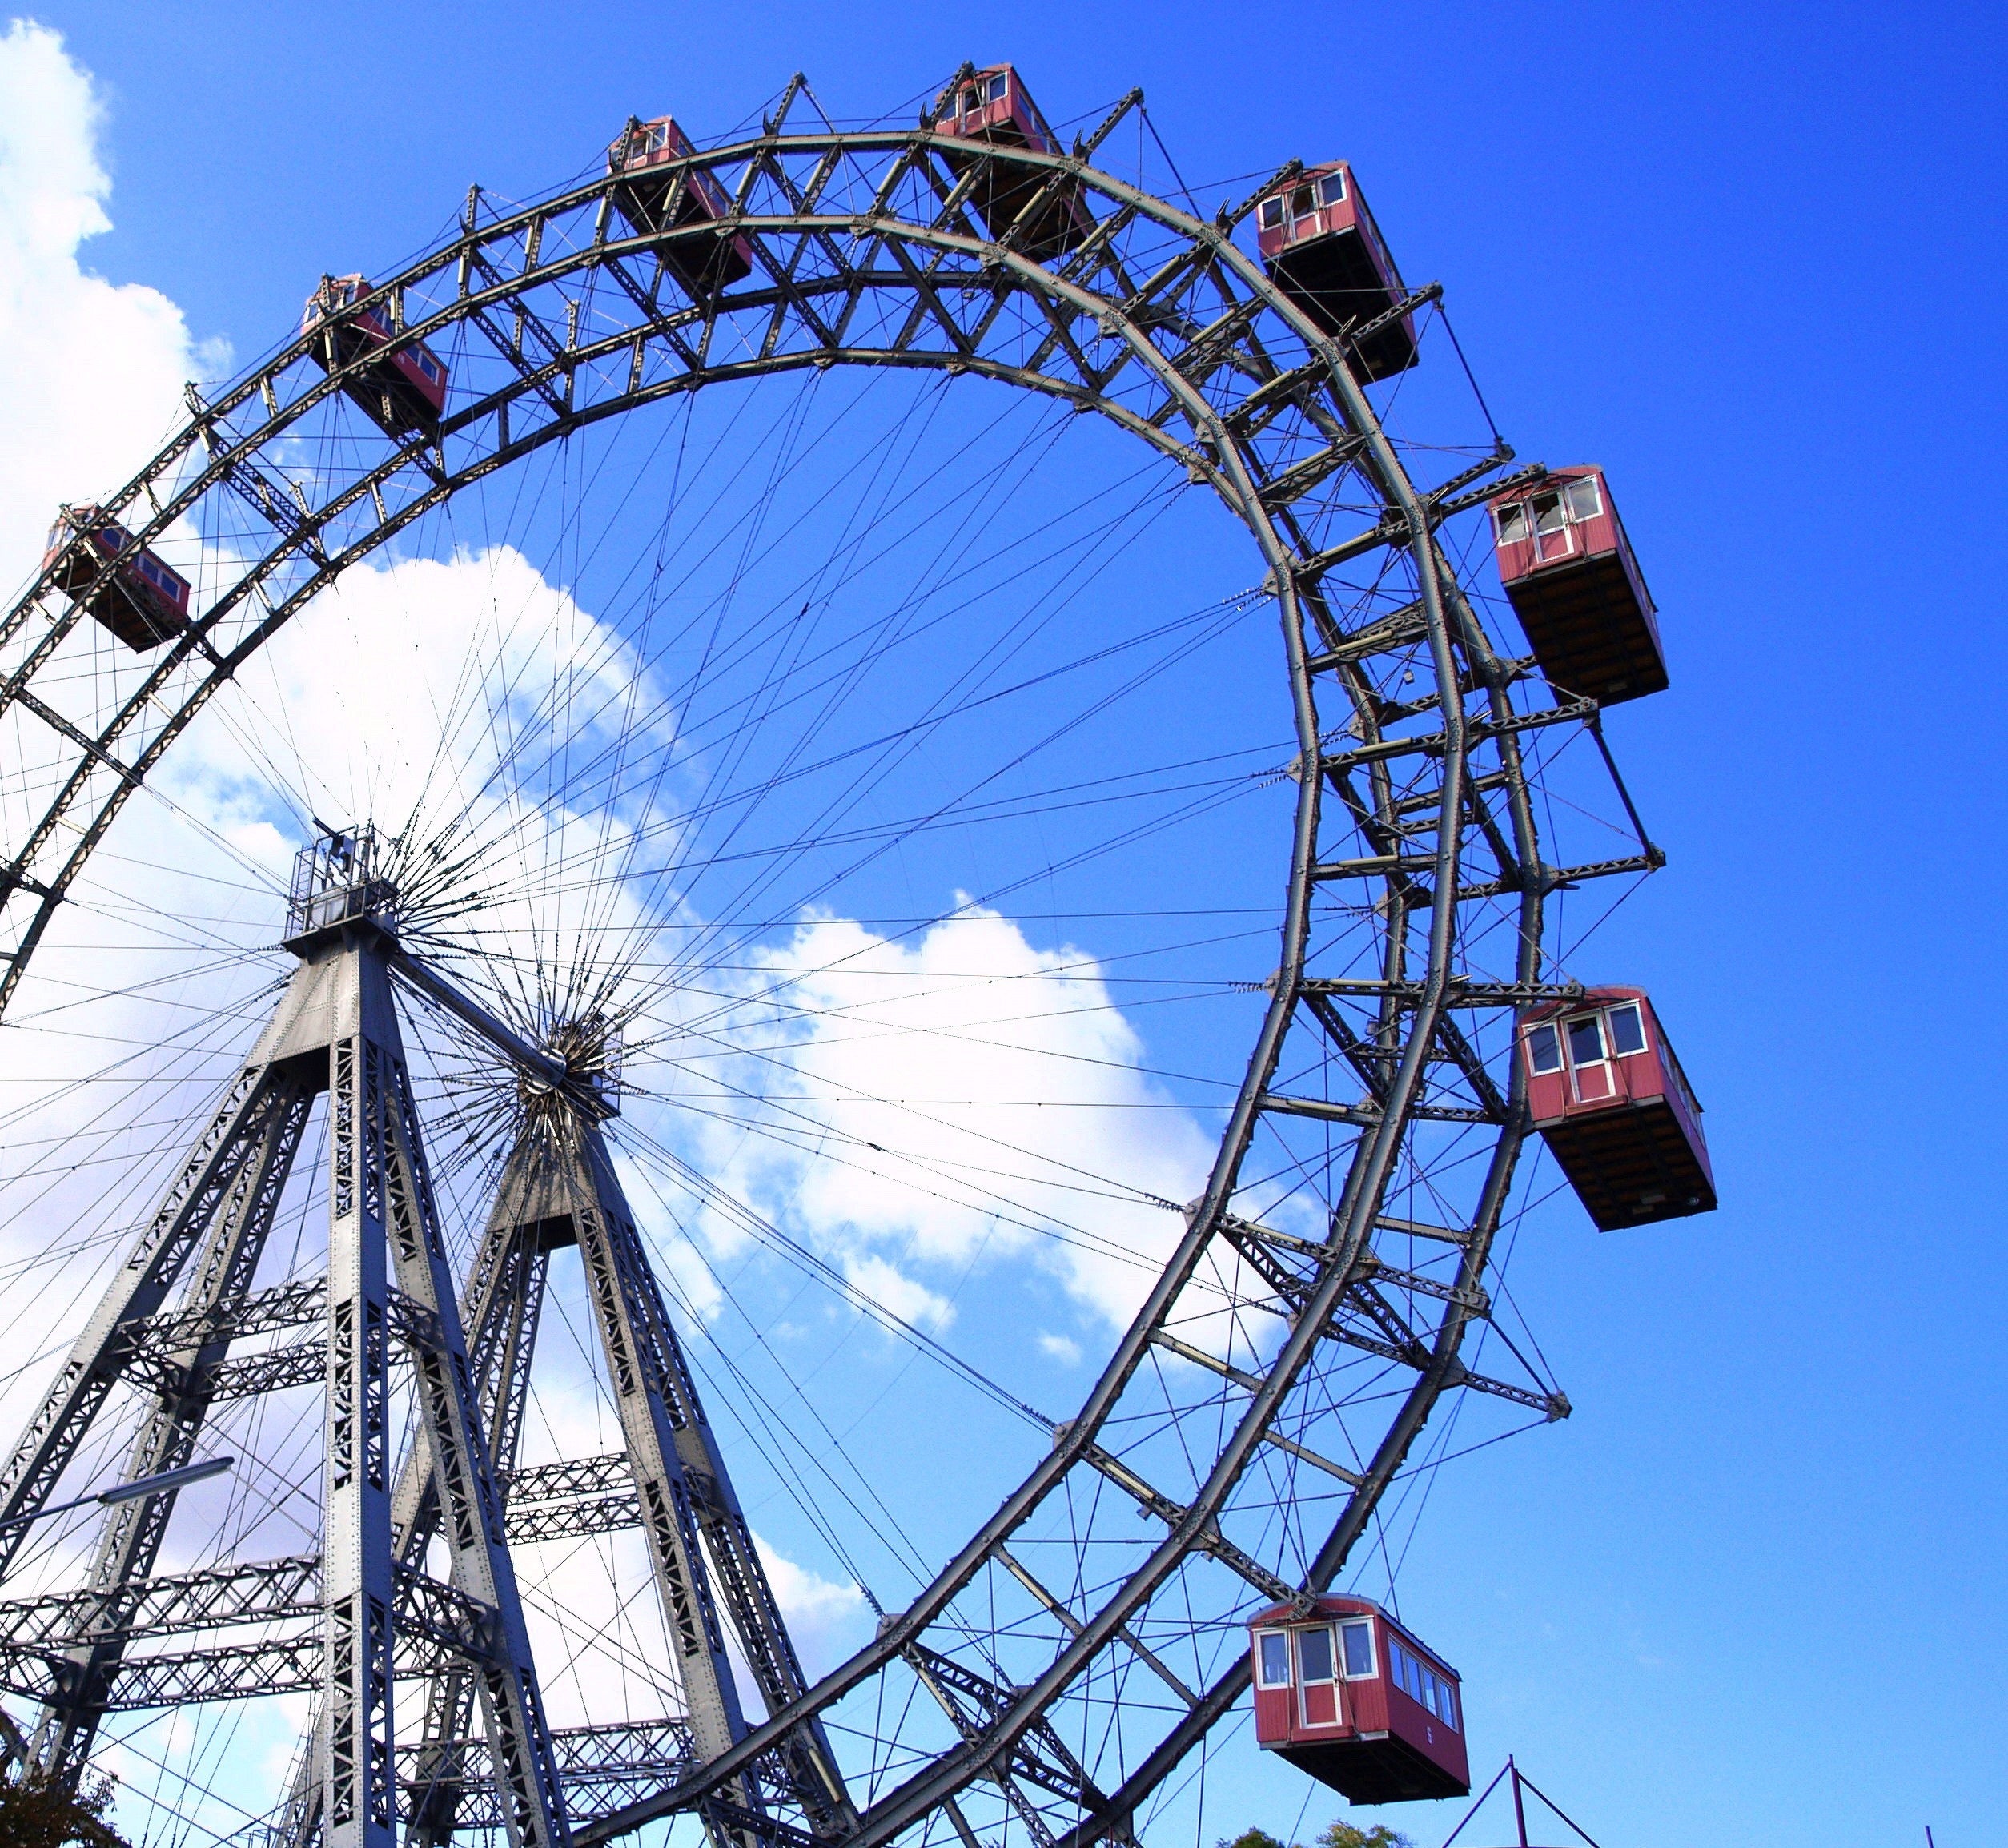
recreation, ferris wheel, amusement park, park, tourist attraction, fair, prater, amusement ride, outdoor recreation